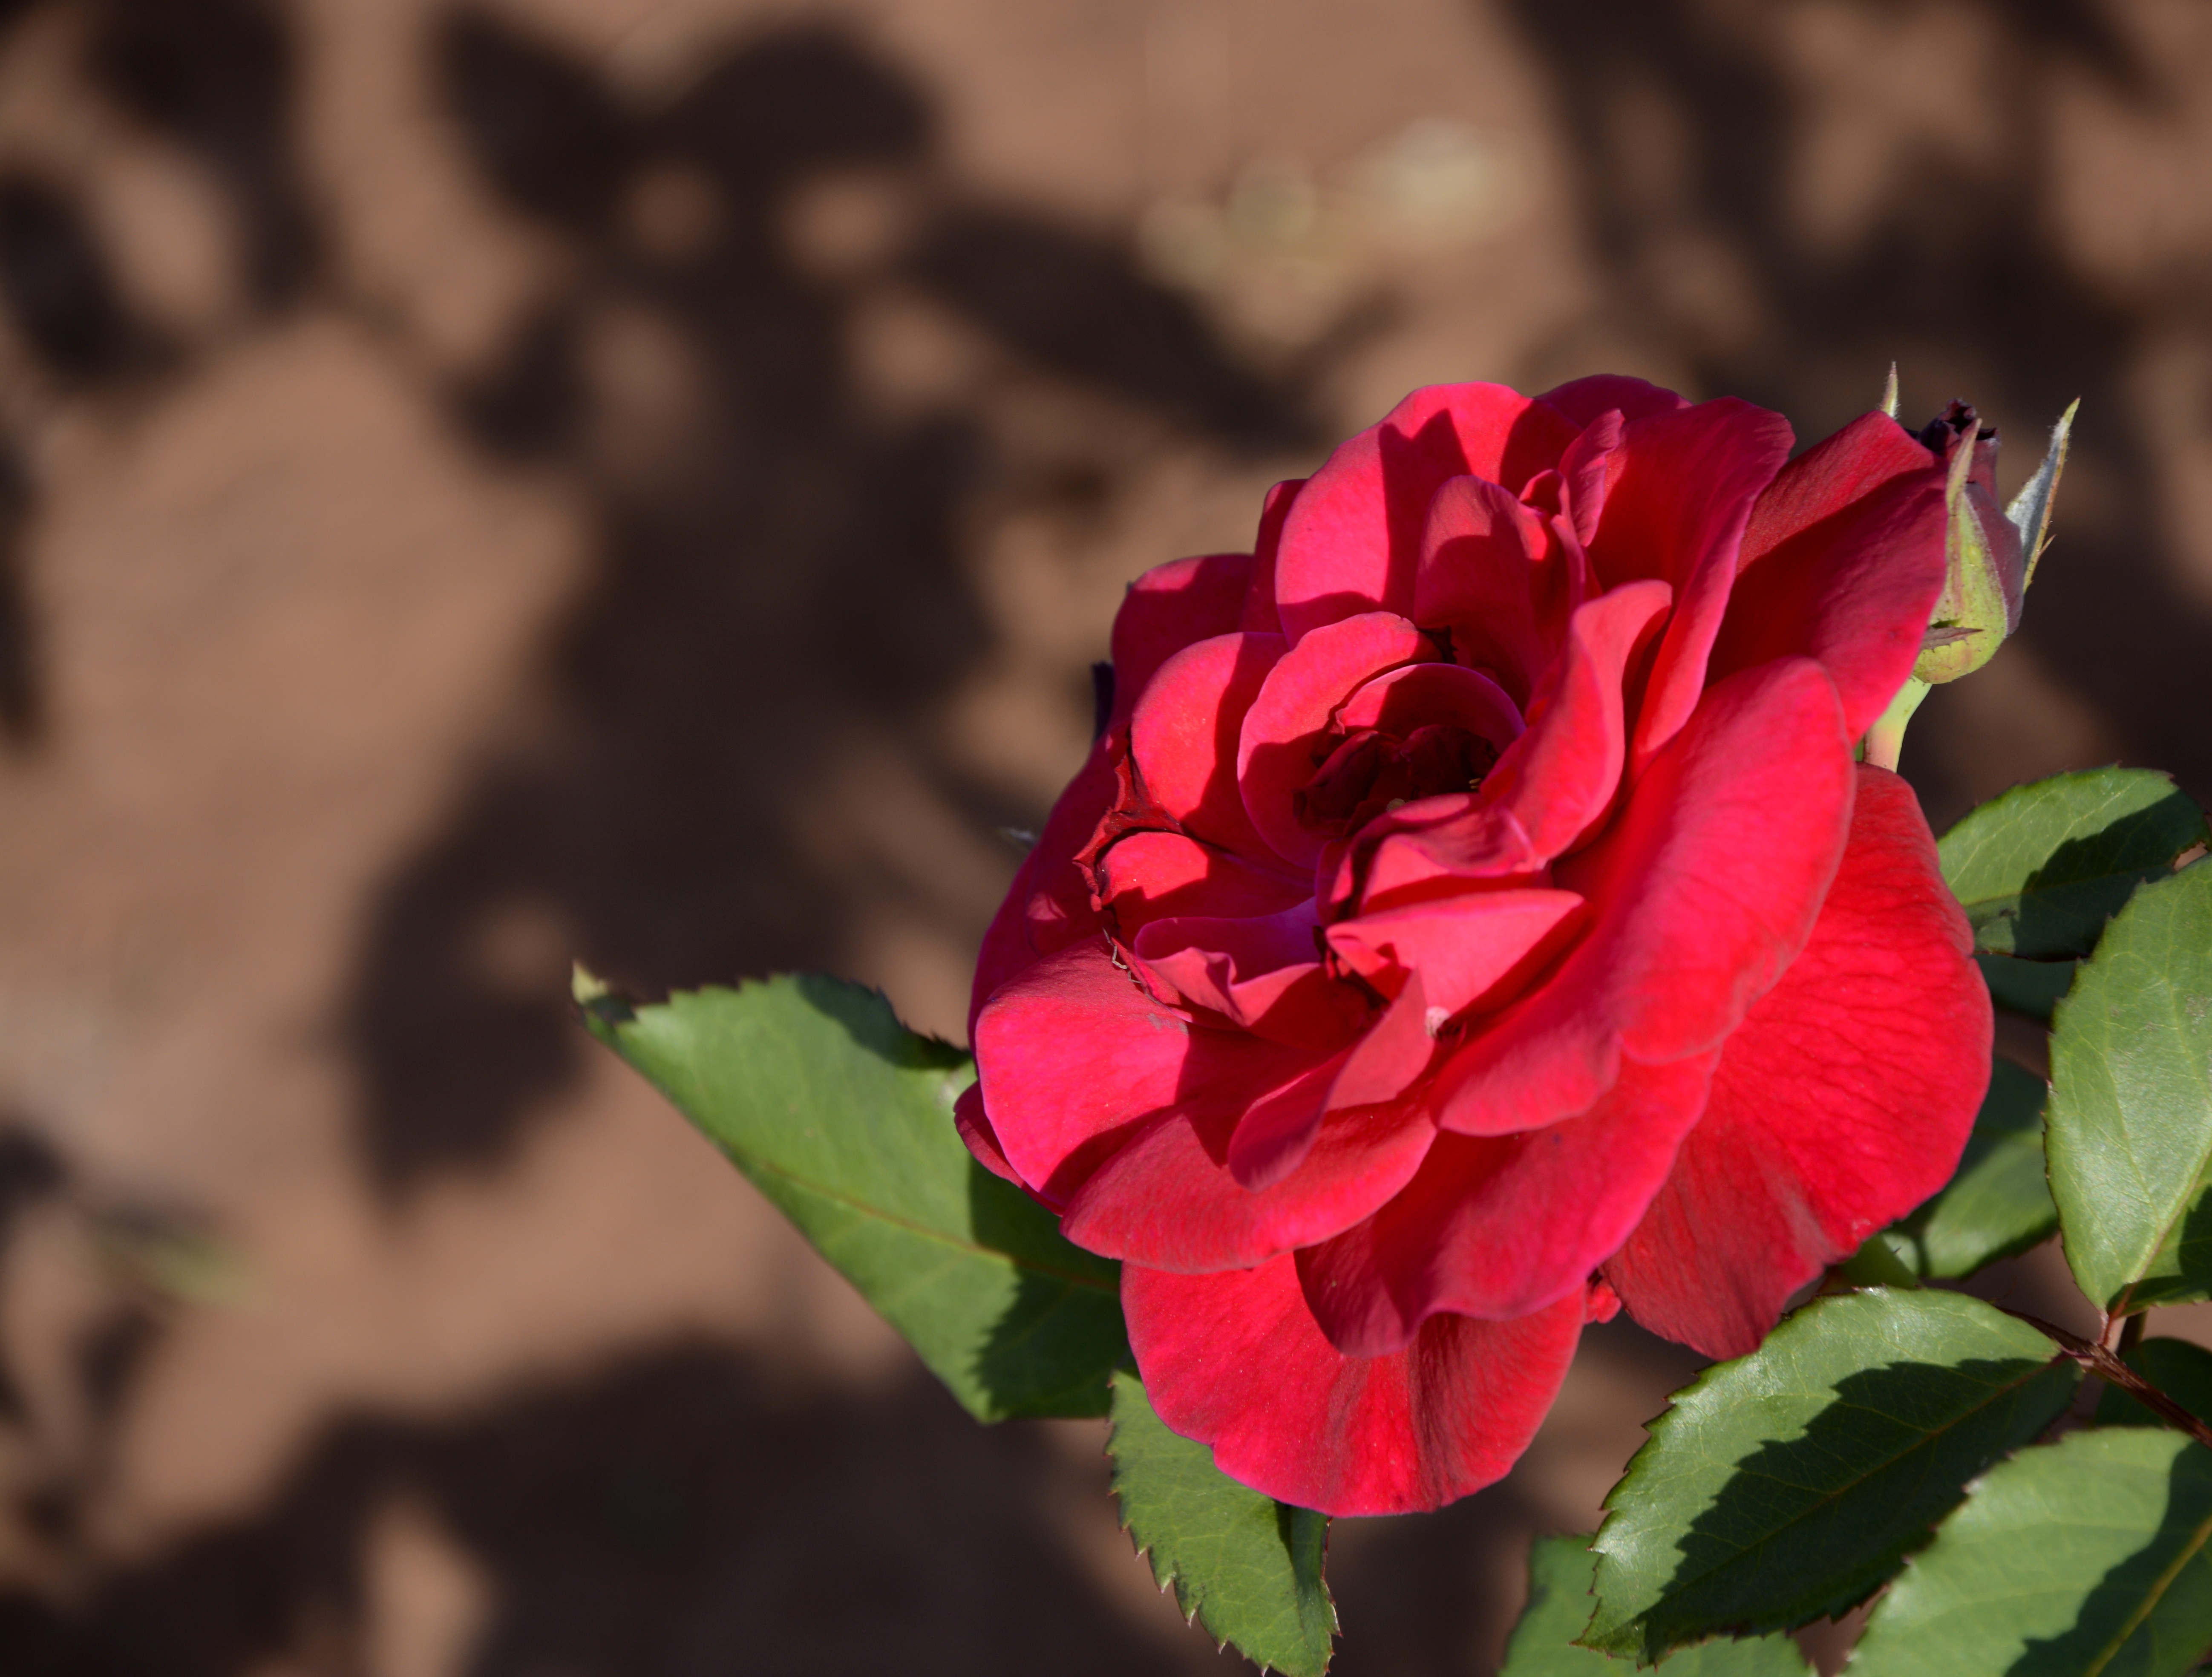
nature, plant, leaf, flower, petal, rose, red, pink, flora, rose bush, flowers, rosa, perfume, floribunda, macro photography, flowering plant, garden roses, rose family, red roses, annual plant, land plant